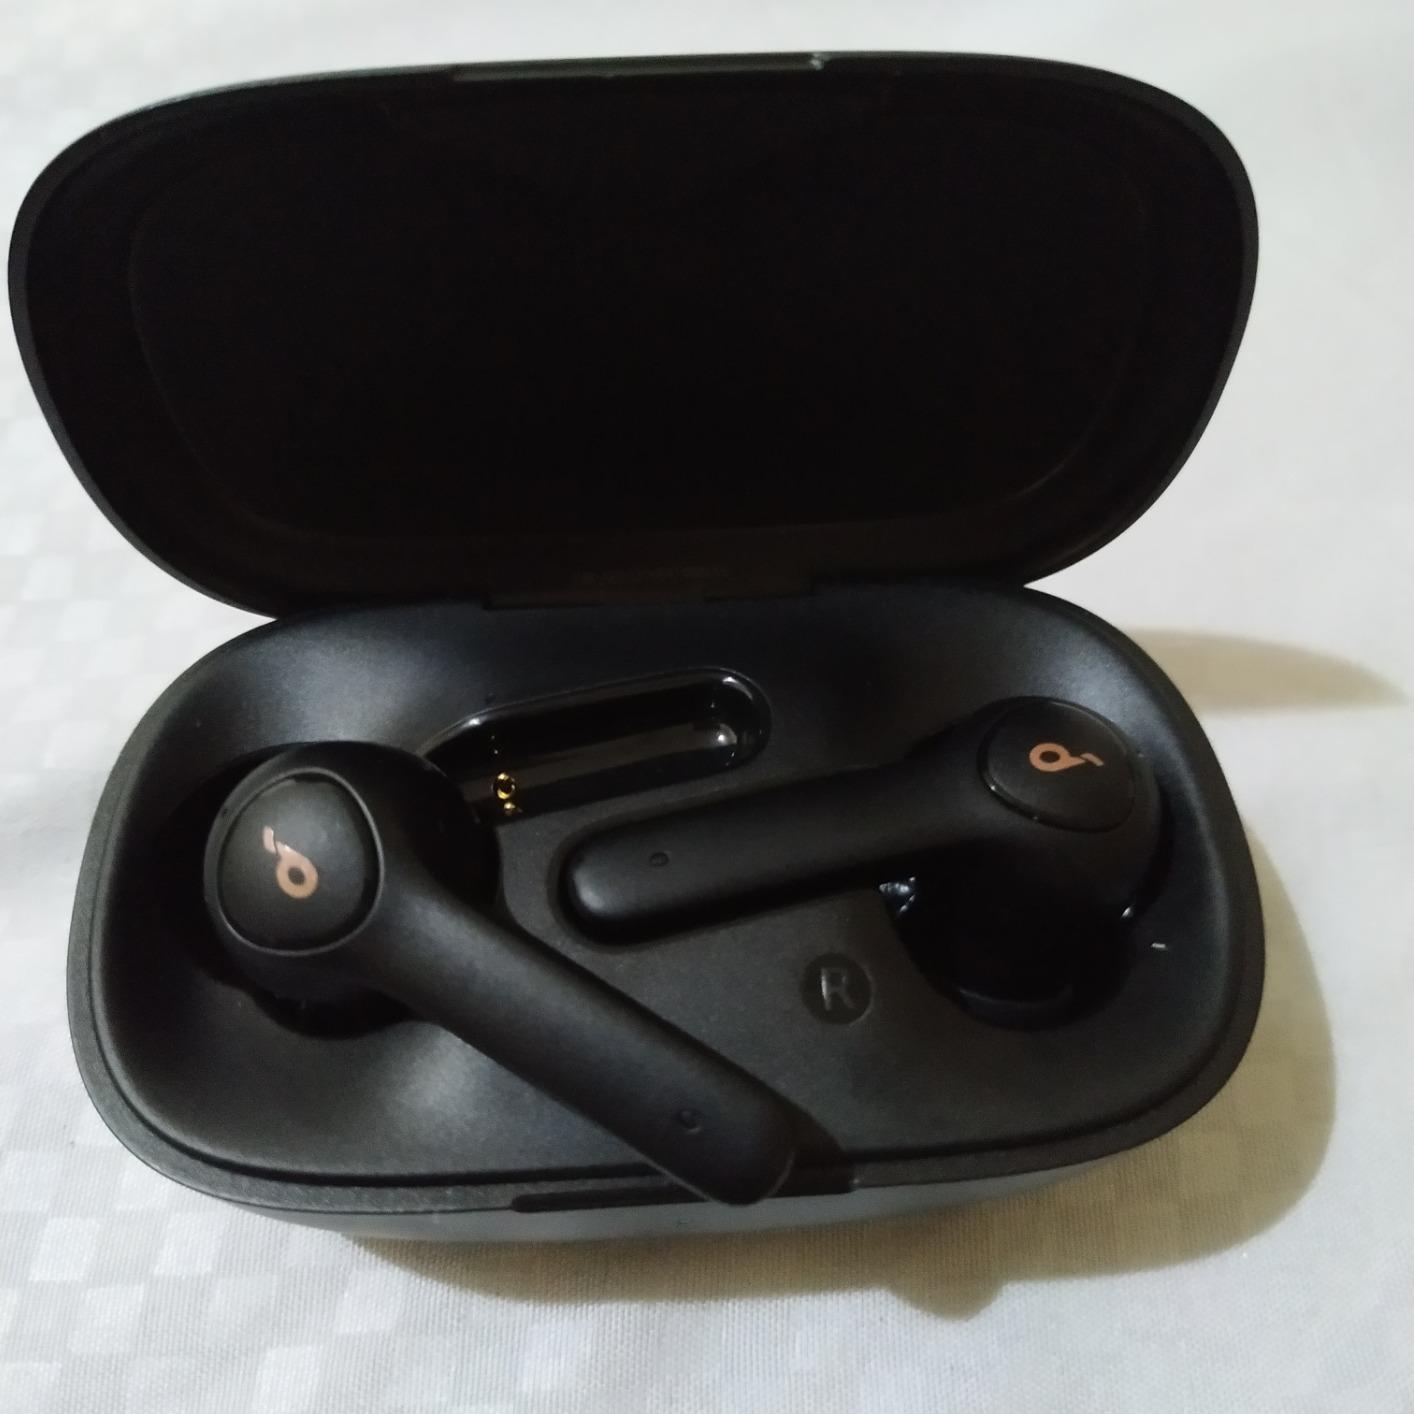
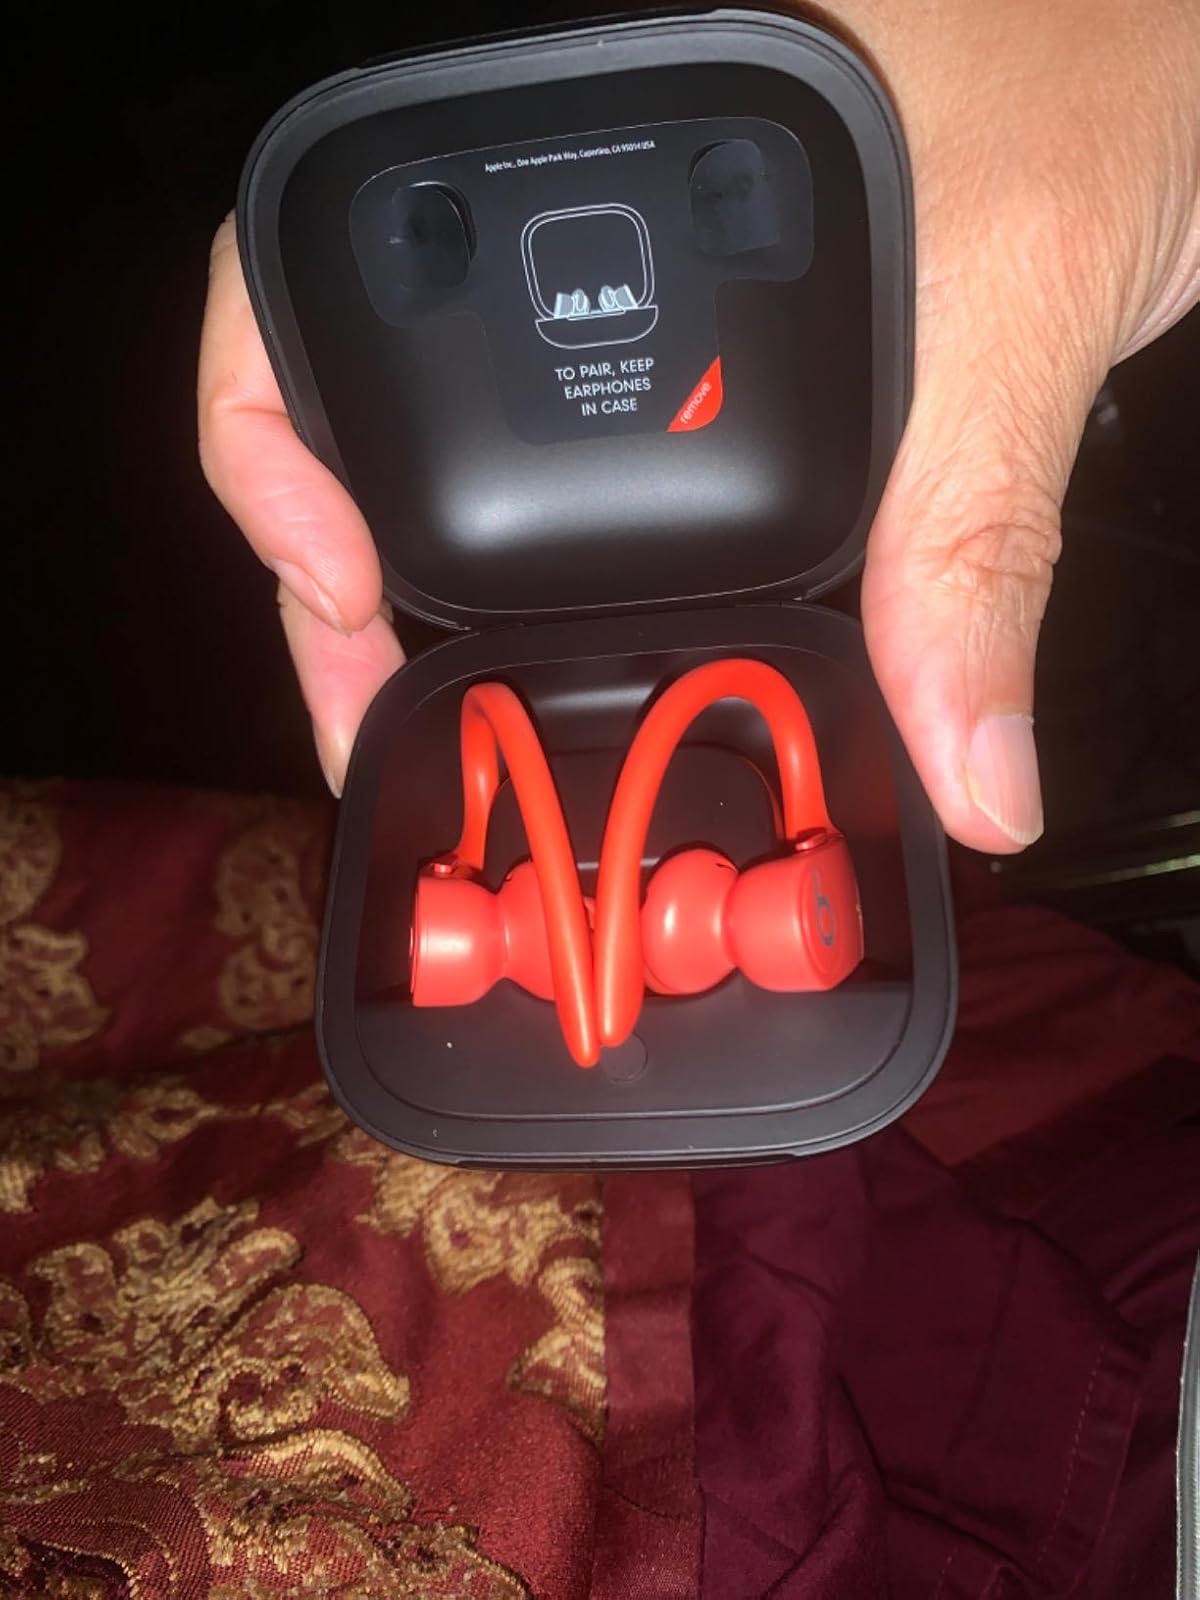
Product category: earbuds
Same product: no